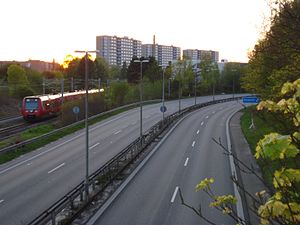
Sorgenfri
Lyngby Omfartsvej en forårsaften i 2008 med udsyn til Sorgenfri.
Solnedgang ved Lyngby Omfartsvej ved afkørslen til Sorgenfri med S-tog
Sorgenfri er en nordlig bydel i Storkøbenhavn, beliggende i Lyngby-Taarbæk Kommune. Kommunen har 55.790 indbyggere. Bydelen er kendt for Sorgenfri Slot og naturgrønne omgivelser, tæt ved Lyngby Sø, Mølleåen, Norske Skov, etc. Fra bydelen er der ca. 16 kilometer til København Centrum.